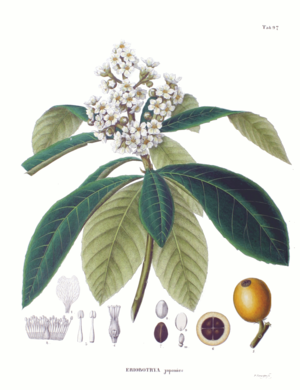
Le néflier du Japon, bibacier ou bibassier, du chinois : 枇杷 ; pinyin : pípá via le portugais bibas, (Eriobotrya japonica (Thunb.) Lindl., 1821) est un arbre fruitier de la famille des Rosacées (tribu des Maleae), cultivé dans les régions chaudes (rusticité USDA 8 à 11) pour son fruit comestible, la nèfle du Japon ou bibace ou bibasse, pour sa feuille utilisée en tisane, ou comme plante ornementale.